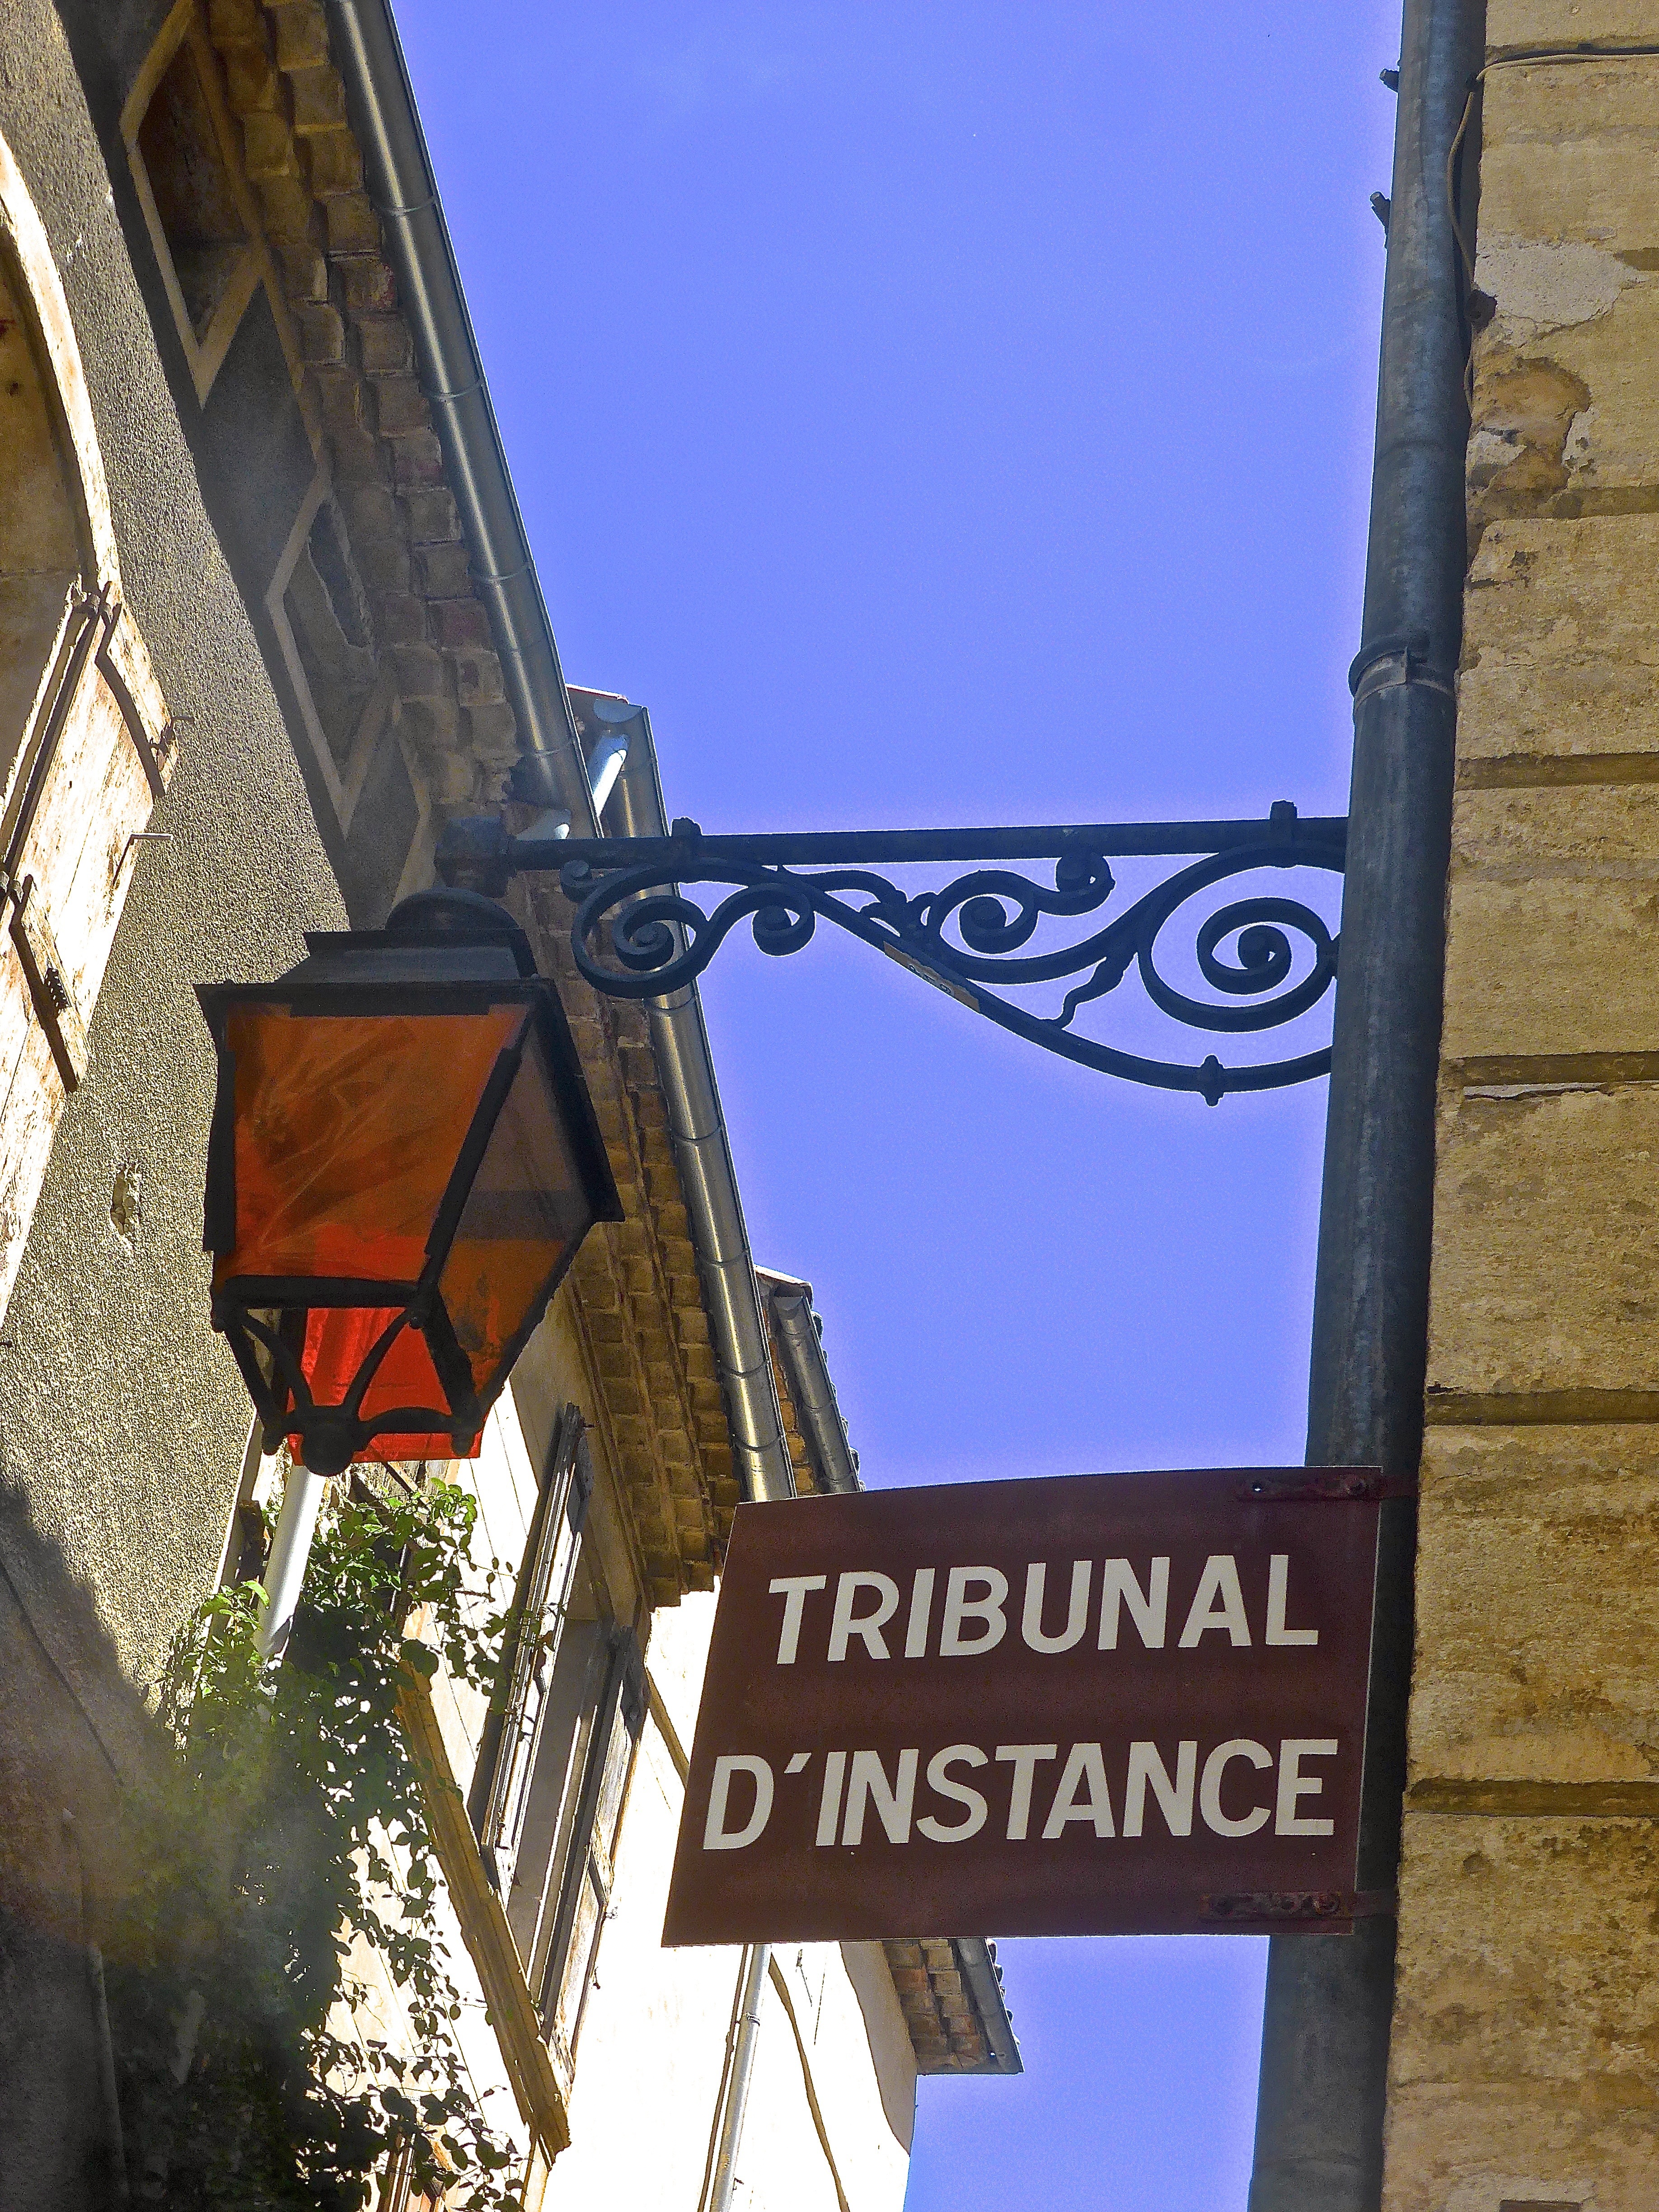
window, sign, decoration, pattern, symbol, color, blue, street sign, signage, lighting, ornament, ornate, decorative, motif, icon